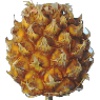
Label: pineapple_mini